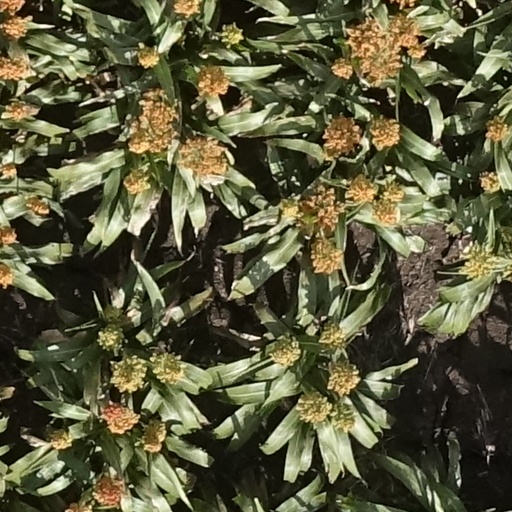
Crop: sorghum